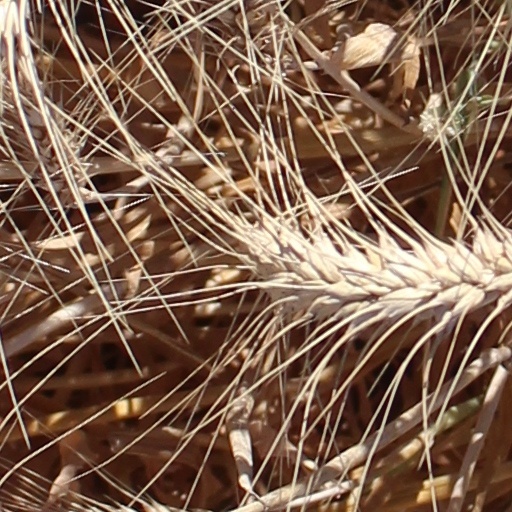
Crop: wheat